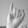
ASL letter: I